Elizabeth of Bosnia

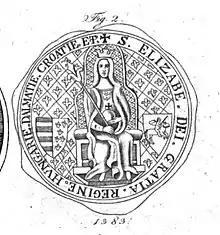
Seal of Elizabeth, naming her "by the grace of God queen of Hungary, Dalmatia, and Croatia"

Elizabeth of Bosnia (– January 1387) was queen consort of Hungary and Croatia, and queen consort of Poland, and, after becoming widowed, the regent of Hungary and Croatia between 1382 and 1385 and in 1386.